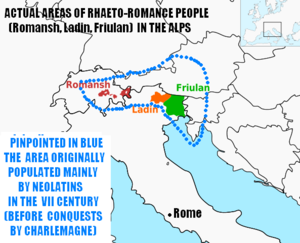
Ladin (sprog) / Geografisk udbredelse
Udbredelse af rætoromanske folk og sprog
Ladin eller ladinsk er et romansk sprog, som består af en gruppe dialekter, der primært tales i Dolomitterne i Norditalien i provinserne Alto Adige/Sydtyrol, Trentino og Belluno og af ladinere. det indeholder ligheder med det schweiziske rætoromansk og friulisk.